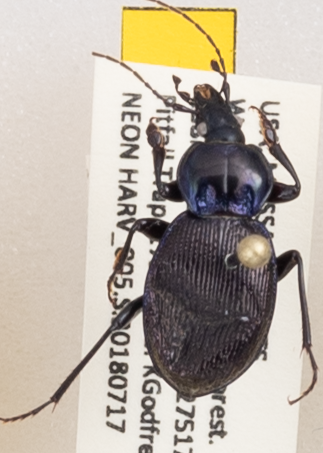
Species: Sphaeroderus stenostomus lecontei
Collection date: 2018-07-17
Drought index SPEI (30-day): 0.806
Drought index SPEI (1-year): -0.04
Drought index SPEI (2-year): -0.492